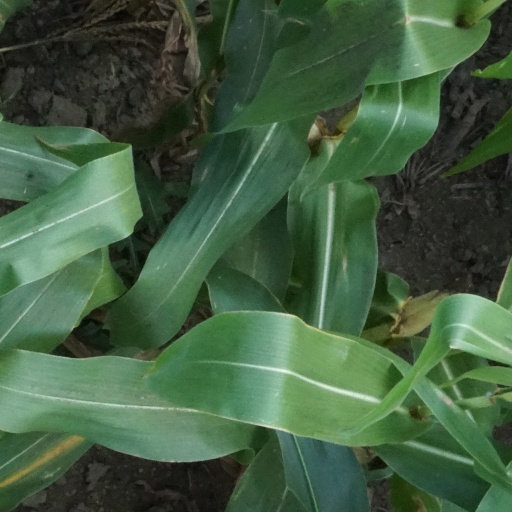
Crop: maize; corn